AMC Rambler Tarpon

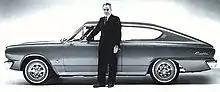
AMC press release photograph -- Tarpon with AMC designer Chuck Mashigan

Dick Teague headed the design team at AMC. Stuart Vance was the Manager of Engineering, and this included the body development, as well as the prototype shop. Others involved with the Tarpon were Teague's right-hand man Fred Hudson (who later contributed to the Javelin), Vince Geraci (who contributed to the final look of the Marlin), Chuck Mashigan (Advanced Studio manager), Robert Nixon, Jack Kenitz, Donald Stumpf, Neil Brown Jr., Bill St. Clair, Jim Pappas, as well as Jim Alexander (who designed the interior). Teague selected the names for both the Tarpon show car and the production Marlin.